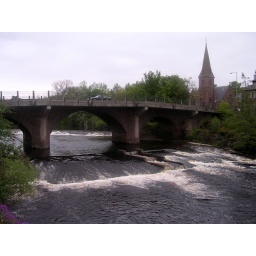
The bridge over the River Ericht joining Blarigowrie and Rattray. Underneath the road bridge is a &amp;quot;salmon bridge&amp;quot;.